Call and response (music)

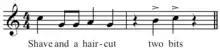
Call: "Shave and a Haircut", Response: "Two bits". .

In music, call and response is a compositional technique, often a succession of two distinct phrases that works like a conversation in music. One musician offers a phrase, and a second player answers with a direct commentary or response. The phrases can be vocal, instrumental, or both. Additionally, they can take form as commentary to a statement, an answer to a question or repetition of a phrase following or slightly overlapping the initial speaker(s). It corresponds to the call and response pattern in human communication and is found as a basic element of musical form, such as the verse-chorus form, in many traditions.